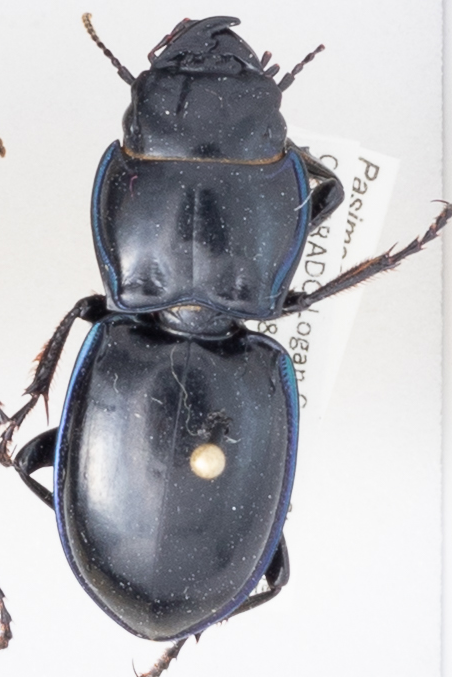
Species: Pasimachus elongatus
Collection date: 2014-08-19
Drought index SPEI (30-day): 0.1
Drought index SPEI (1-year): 0.592
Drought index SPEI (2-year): -0.588